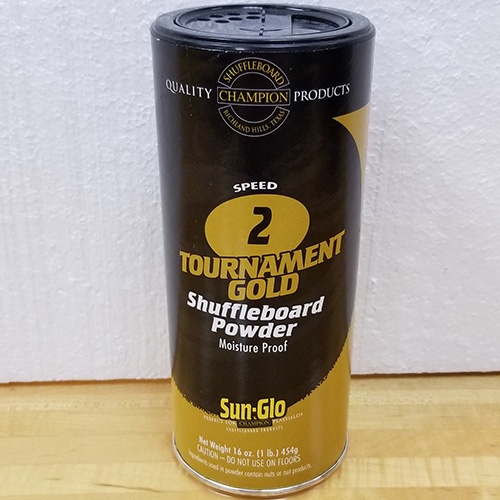
Sun-Glo Tournament Gold Speed 2 Shuffleboard Powder
Sun-Glo Tournament Gold Speed 2 Shuffleboard Powder
Brand: Sun-Glo
Category: Sporting Goods > Indoor Games > Table Shuffleboard > Table Shuffleboard Powder